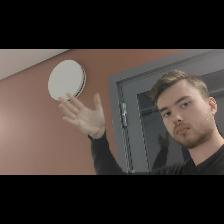
Label: Human